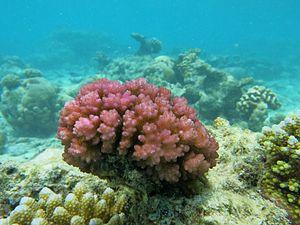
Corail verruqueux (Pocillopora damicornis) sur le platier nord-est de Landaagiraavaru (Maldives, atoll de Baa).
Pocillopora damicornis est une espèce de coraux, de la famille des Pocilloporidae.
L'atoll de Baa est un archipel circulaire des Maldives situé dans la division administrative du même nom, et comprenant géographiquement la moitié sud de l'atoll Maalhosmadulu.